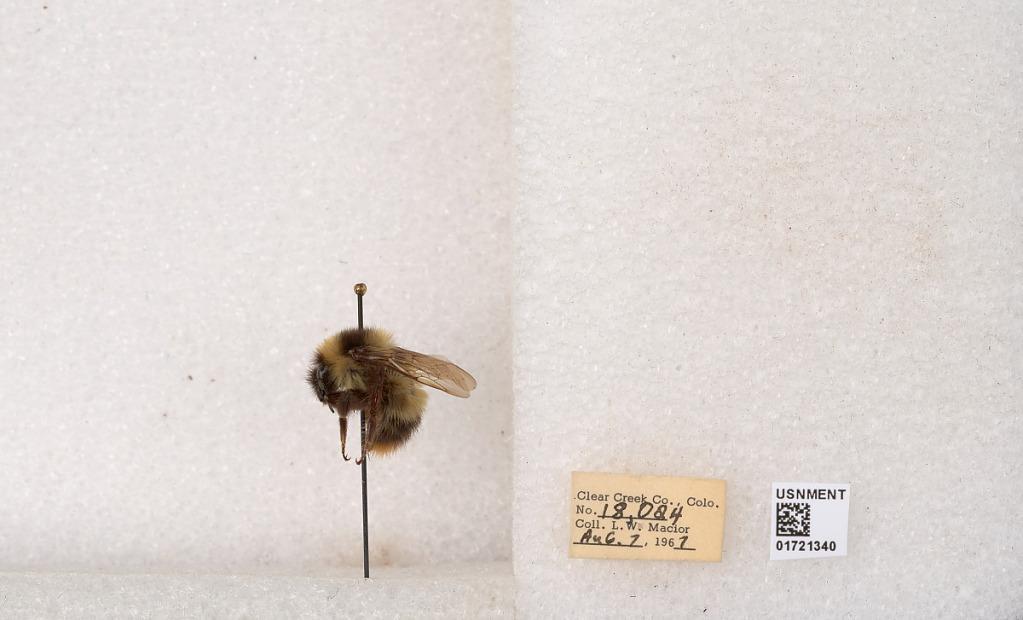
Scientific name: Bombus kirbyellus
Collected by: L. Macior
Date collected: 1967-8-7
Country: United States
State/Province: Colorado
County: Clear Creek
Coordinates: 39.6891, -105.644